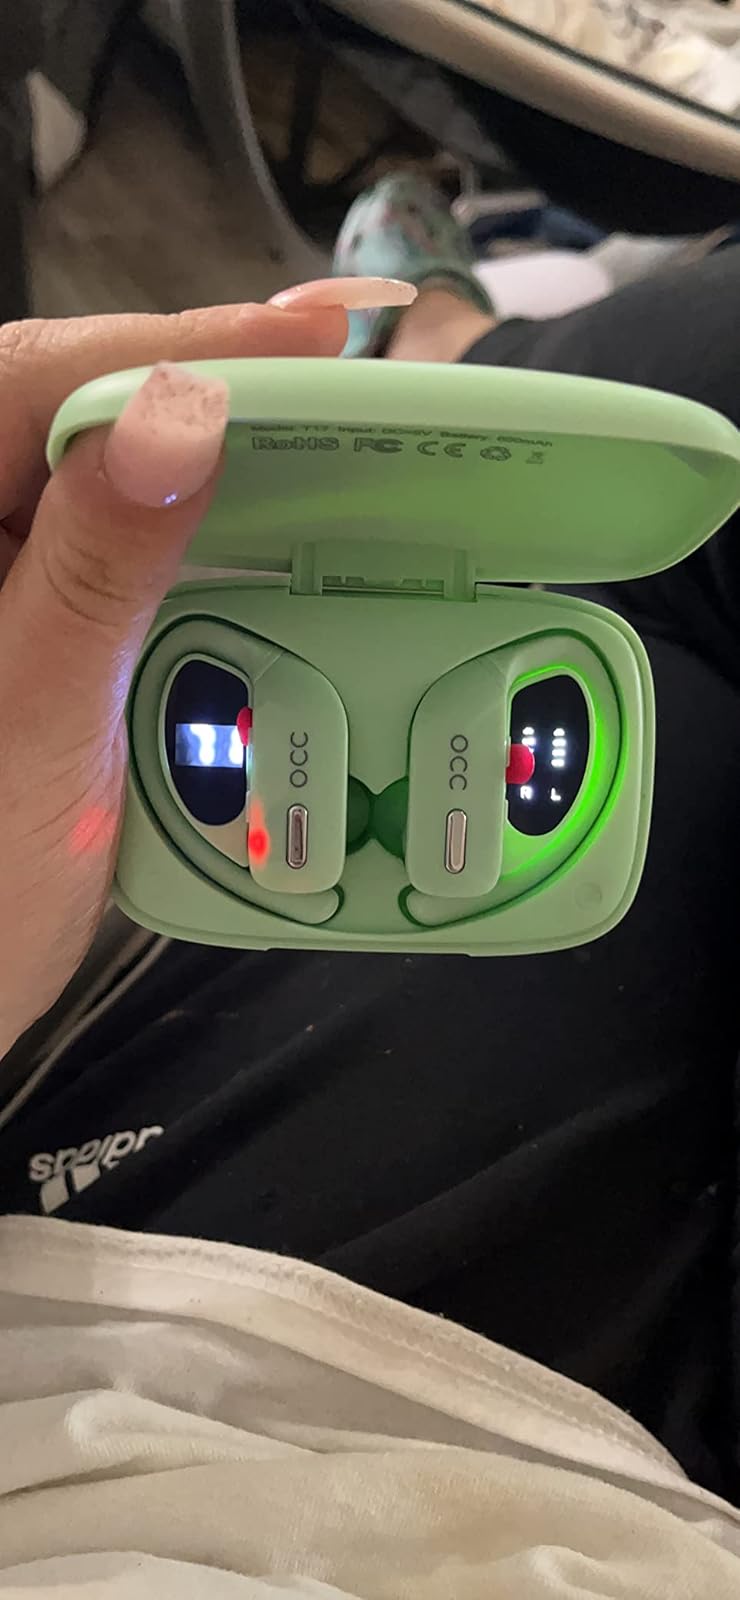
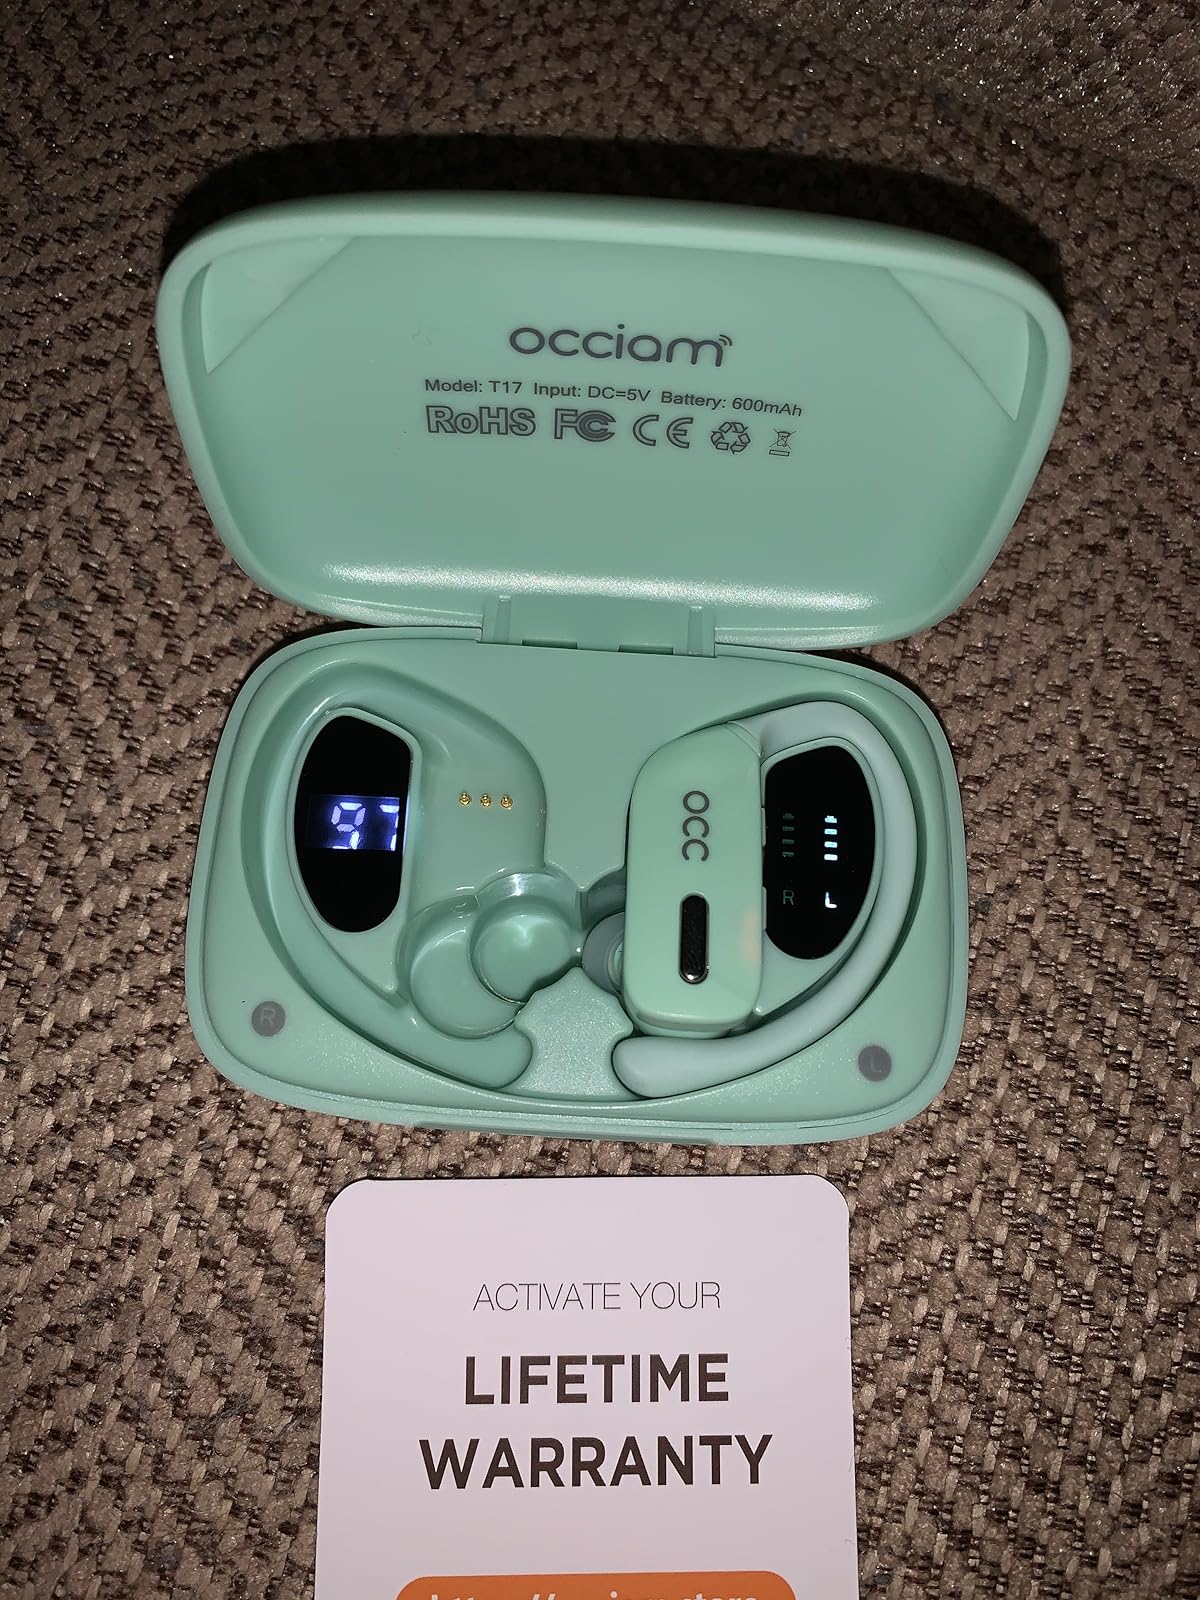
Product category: earbuds
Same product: yes